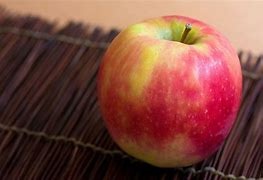
Label: apple